Meraj Airlines

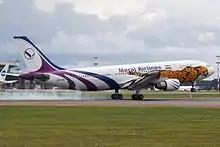
Meraj Airlines Airbus A300-600 painted in Asiatic cheetah livery in Moscow

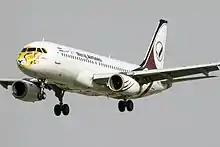
Meraj Airlines Airbus A320 landing at Mehrabad International Airport, with special Asiatic cheetah livery on its nose in support of a wildlife conservation program for the species (2015)

In 2015, Meraj Airlines painted the nose of an Airbus A320 and the fuselage of an Airbus A300 with images of an Asiatic cheetah in collaboration with the Iranian Cheetah Society to raise awareness of the endangered cat.